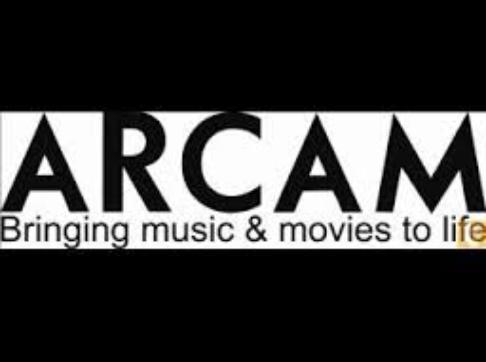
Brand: Arcam
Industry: Electronic